Warkworth, New Zealand

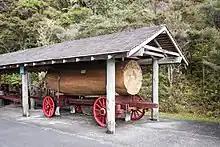
Kauri logging has occurred in the Mahurangi Harbour area since the 1830s

In the early 1820s during the Musket Wars, Ngāpuhi and related northern tribes attacked the Mahurangi area settlements in retaliation for past losses, leading to the Mahurangi area being depopulated. Ngāti Rongo, then approximately 100 people, sought refuge with their Ngāti Manu relatives in the Bay of Islands under the protection of Pōmare II, Ngāti Raupō at Whangārei with Te Parawhau and Te Whareumu, and Ngāti Mahuhiri to the north of Whangārei with Ngātiwai.